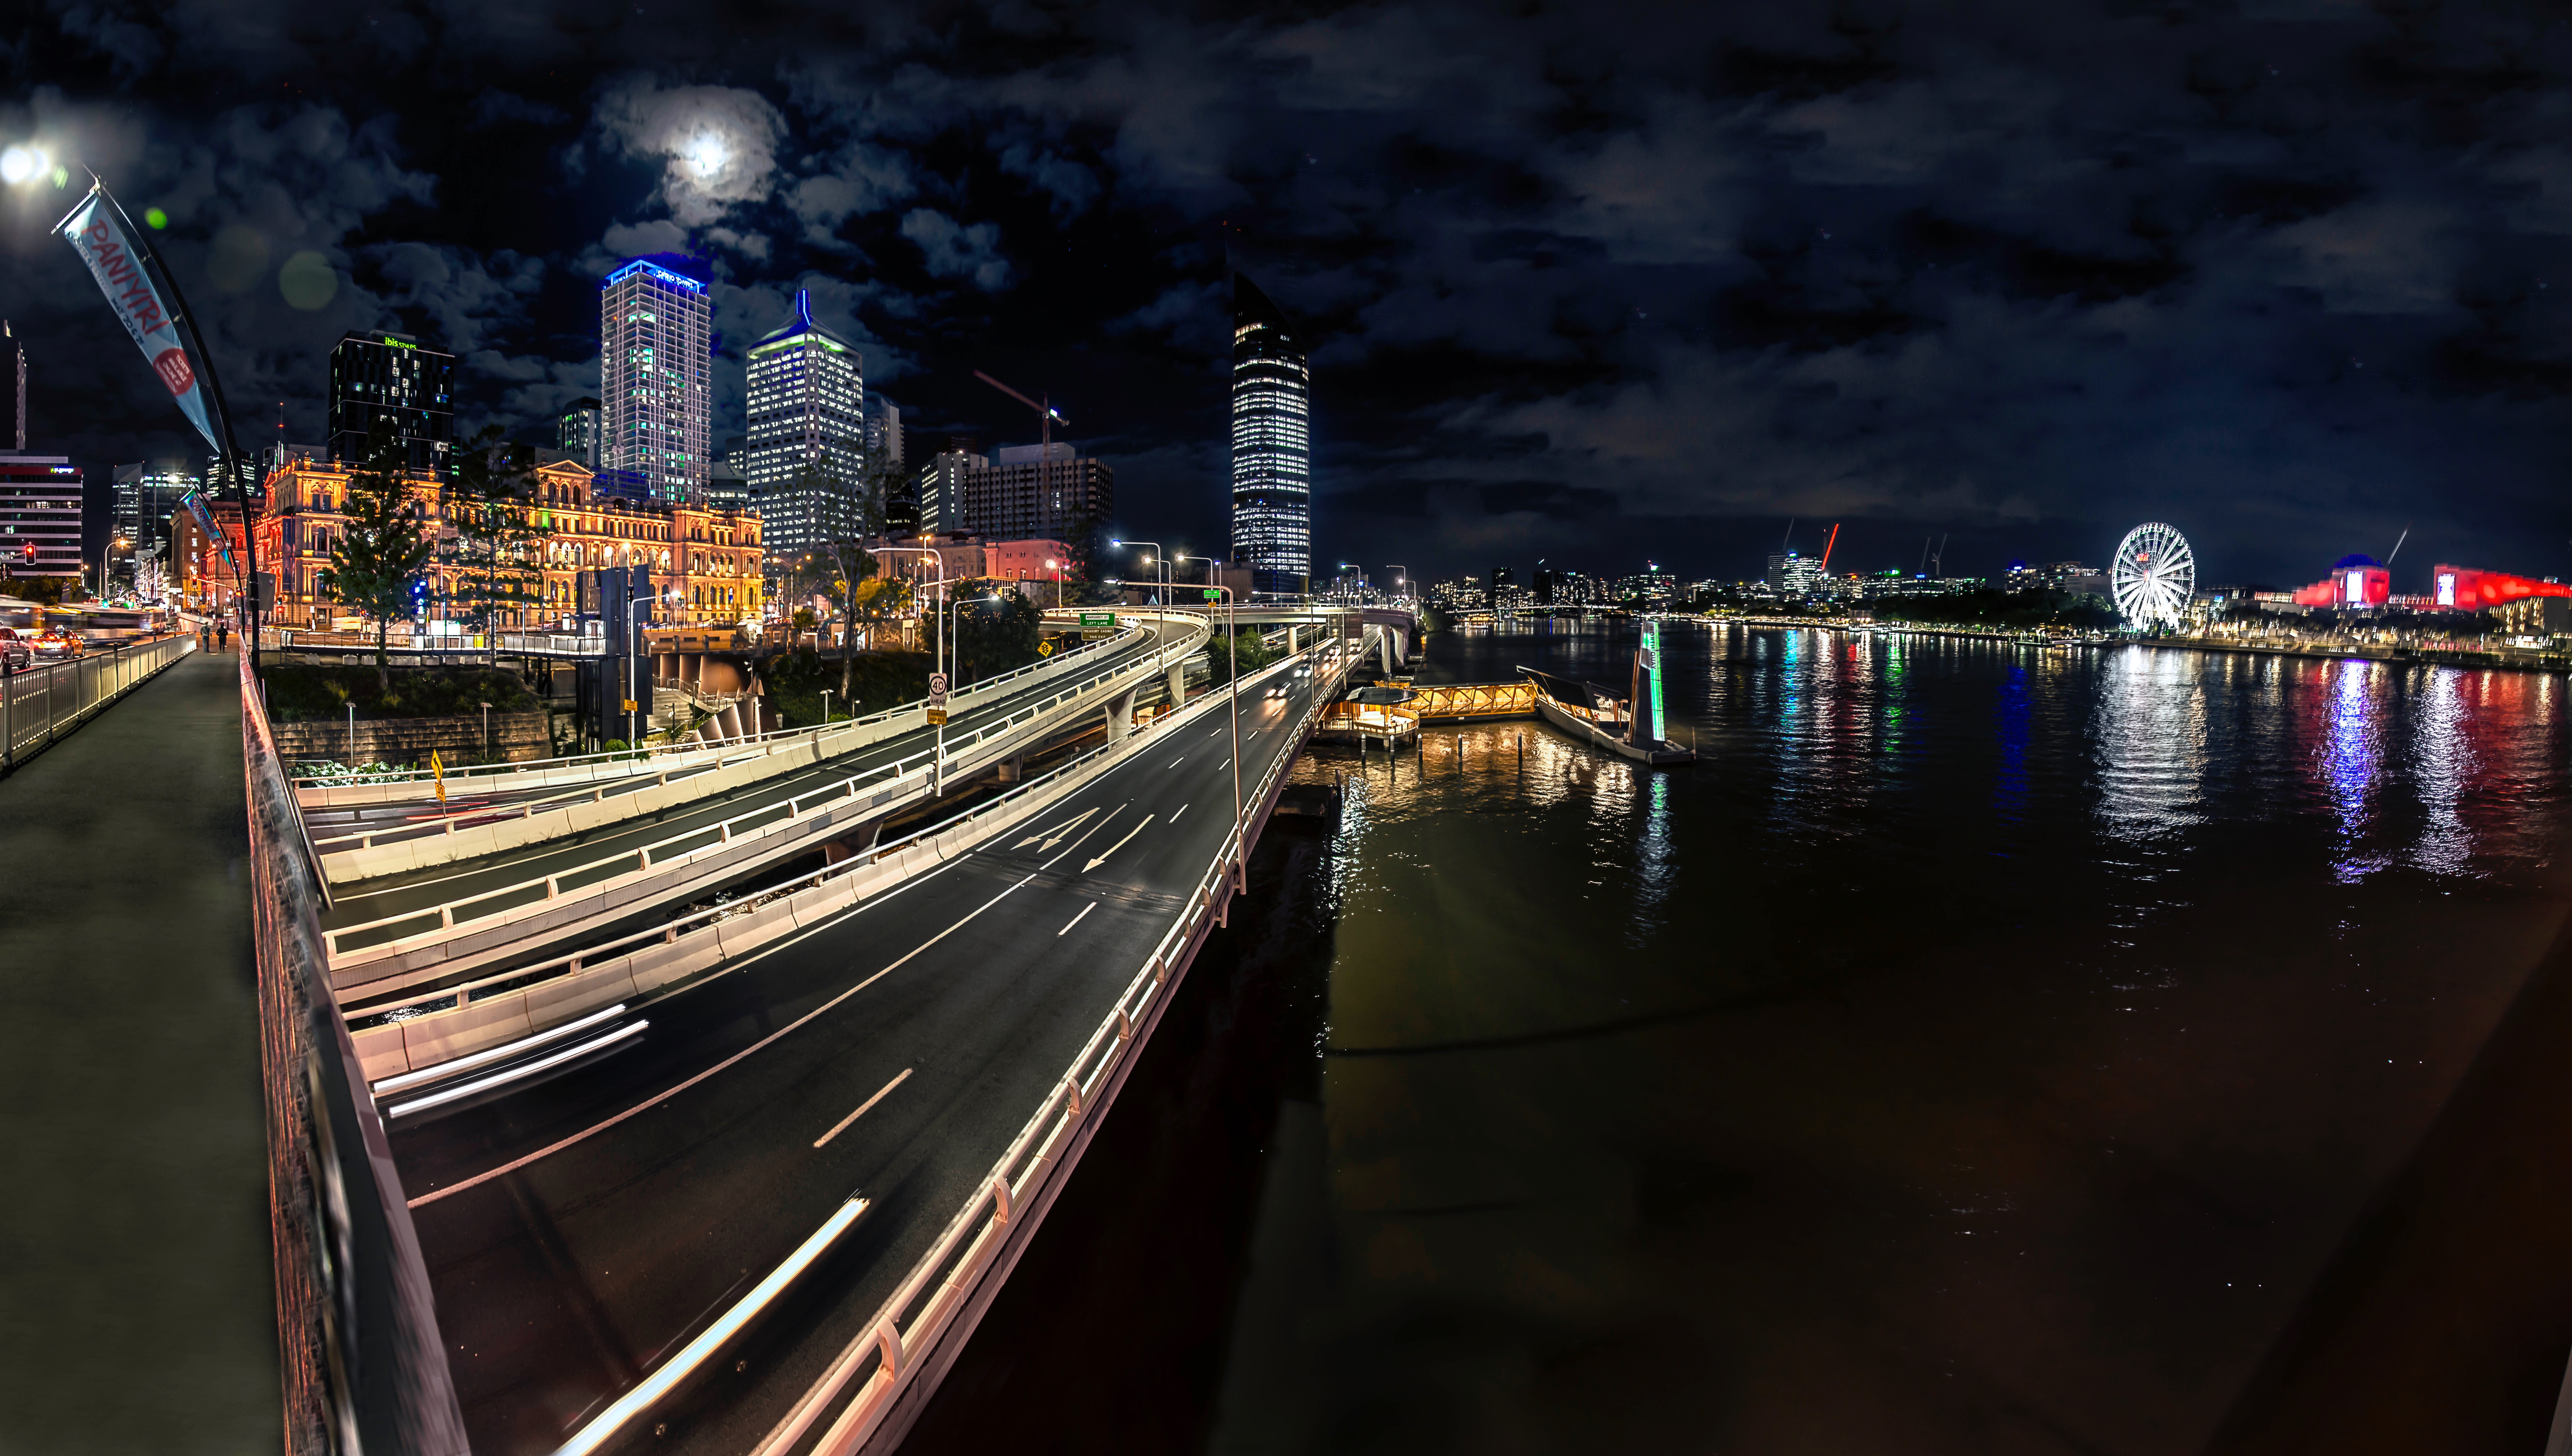
light, bridge, skyline, night, city, skyscraper, cityscape, downtown, dusk, evening, reflection, landmark, darkness, metropolis, urban area, human settlement, metropolitan area